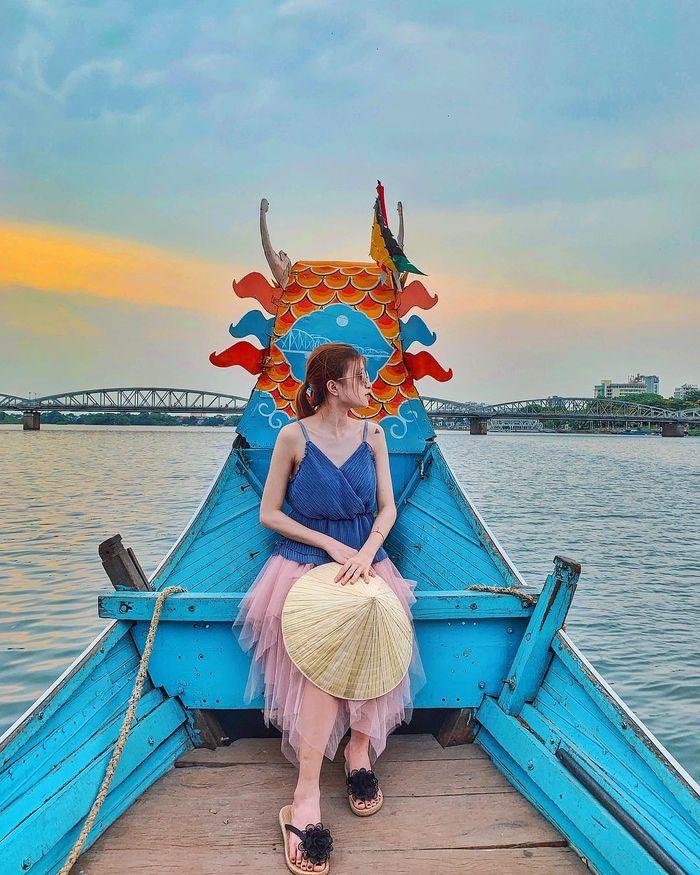
một cô gái đang ngồi ở khu vực mũi tàu